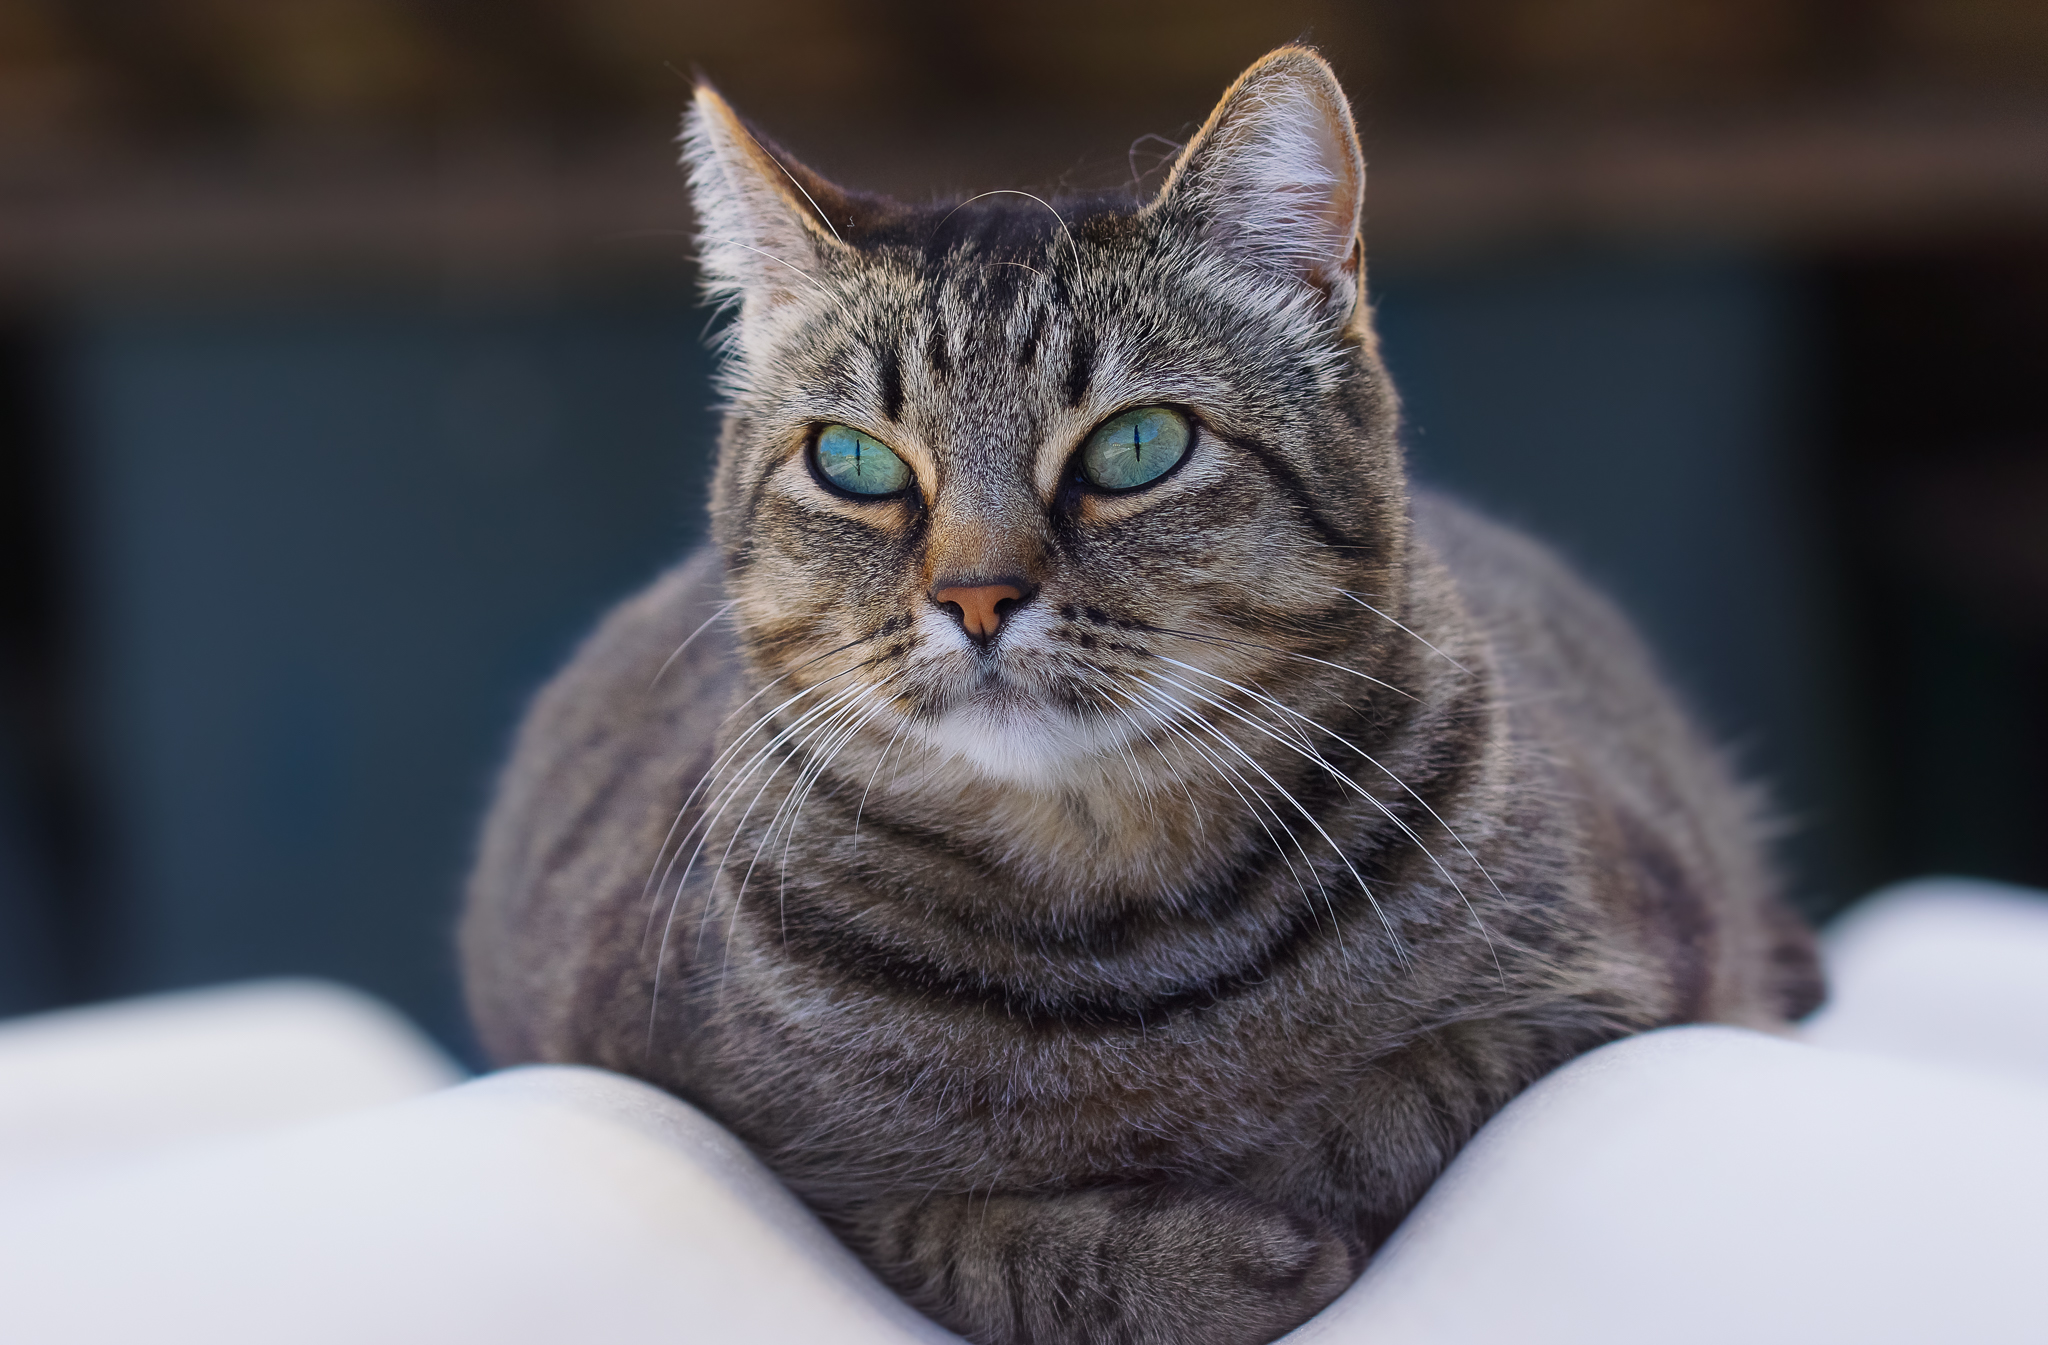
cat, mammal, fauna, close up, cats, whiskers, animals, vertebrate, gatos, ggl1, gaby1, xovesphoto, animales, sonya77, tamronusd90mm, tabby cat, european shorthair, small to medium sized cats, cat like mammal, domestic short haired cat, pixie bob, american shorthair, toyger